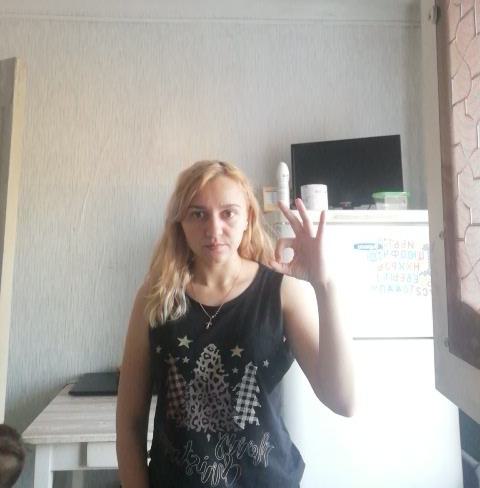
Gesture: ok